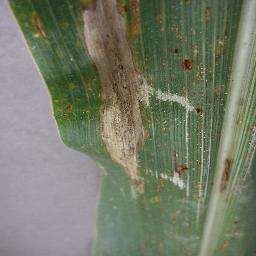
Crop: corn
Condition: (maize)_northern_blight